Democratic-Republican Party

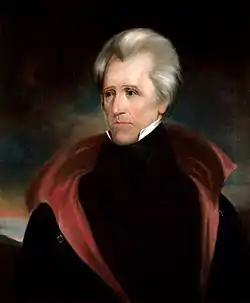
Andrew Jackson led a faction of Democratic-Republicans that ultimately coalesced into the Democratic Party.

Historian Sean Wilentz writes that, after assuming power in 1801, the Democratic-Republicans began to factionalize into three main groups: moderates, radicals, and Old Republicans. The Old Republicans, led by John Randolph, were a loose group of influential Southern plantation owners who strongly favored states' rights and denounced any form of compromise with the Federalists. The radicals consisted of a wide array of individuals from different sections of the country who were characterized by their support for far-reaching political and economic reforms; prominent radicals include William Duane and Michael Leib, who jointly led a powerful political machine in Philadelphia. The moderate faction consisted of many former supporters of the ratification of the Constitution, including James Madison, who were more accepting of Federalist economic programs and sought conciliation with moderate Federalists.